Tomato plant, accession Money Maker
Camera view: tilt-top (135 deg); turntable rotation: 240 degrees
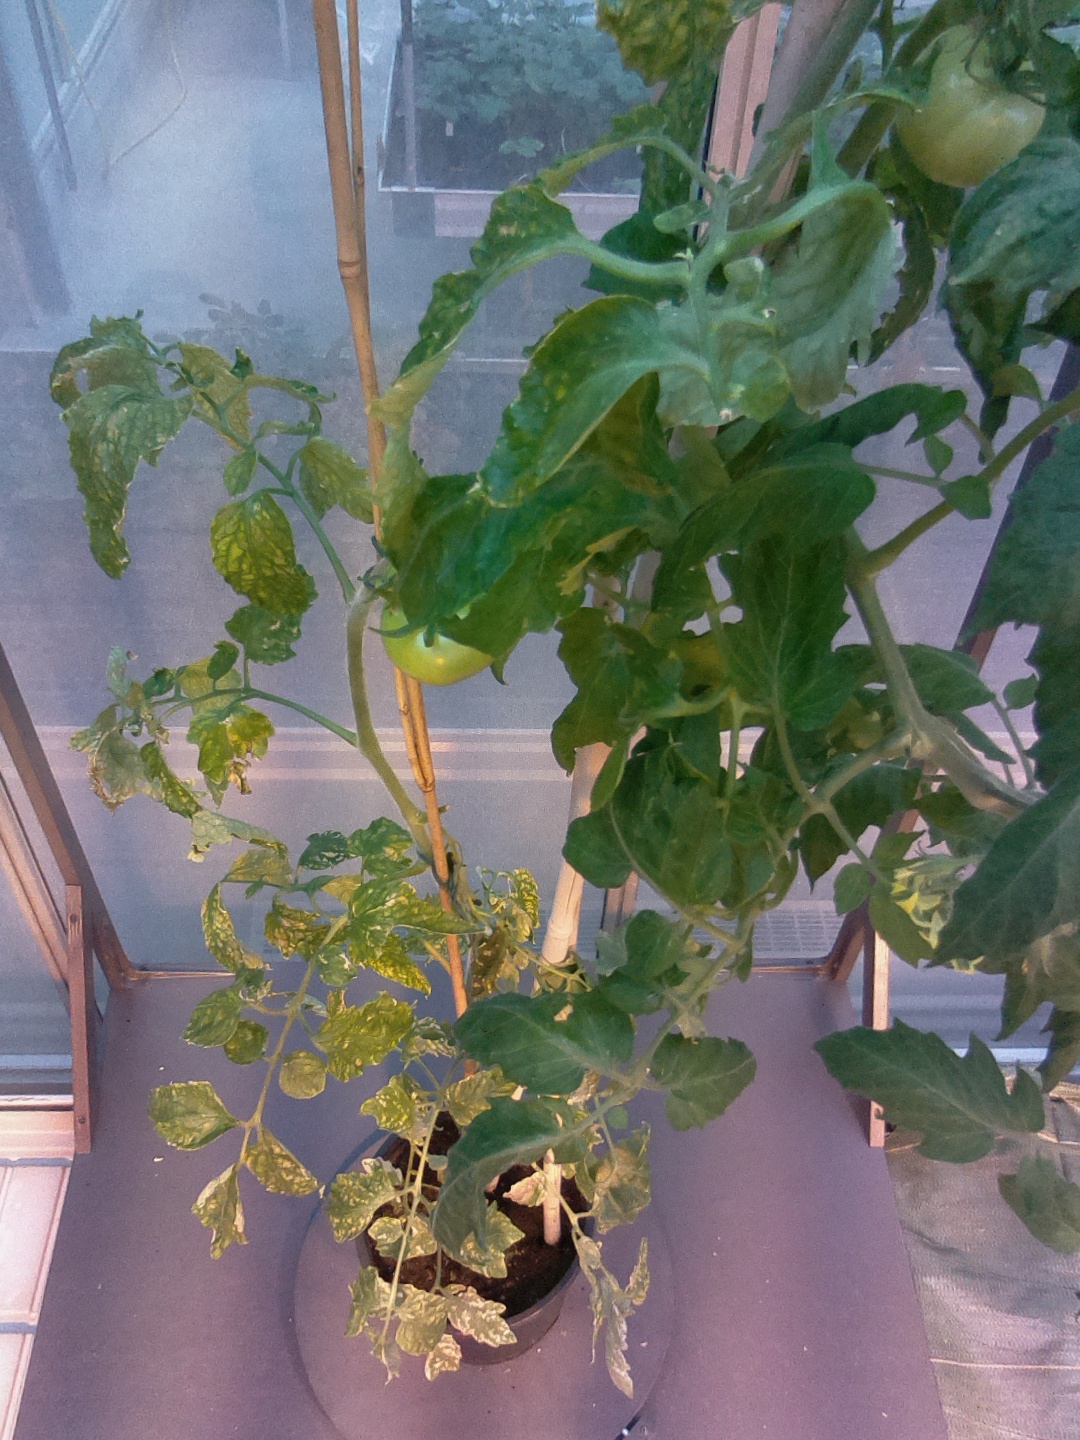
BBCH growth stage 75: 50%-60% of final fruit size